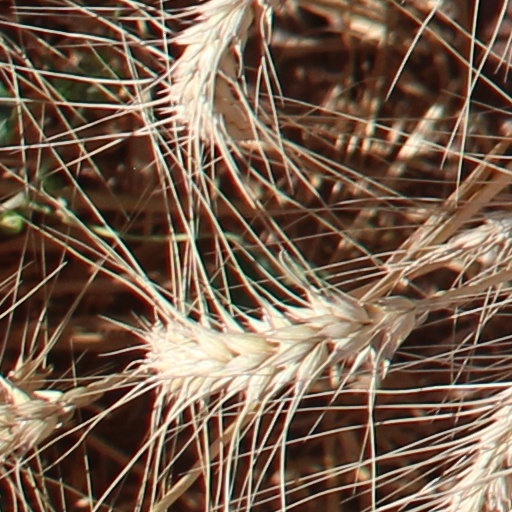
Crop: wheat